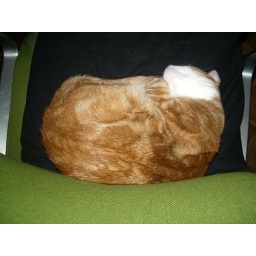
Data chair occupied by cat